Dogon people

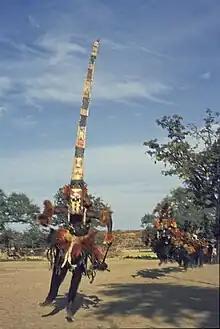
A man wearing a Sirige mask jumps during a ceremony, 1974

Masks used during the yincomoli ceremony include the "Yana Gulay", "Satimbe", "Sirige", and "Kanaga". The Yana Gulay mask's purpose is to impersonate a Fulani woman, and is made from cotton cloth and cowl shells. The Satimbe mask represents the women ancestors, who are said to have discovered the purpose of the masks by guiding the spirits of the deceased into the afterlife (Davis, 74). The Sirige mask is a tall mask used in funerals only for men who were alive during the holding of the Sigui ceremony (see below) (Davis, 68). The Kanaga masqueraders, at one point, dance and sit next to the bundkamba, which represents the deceased.